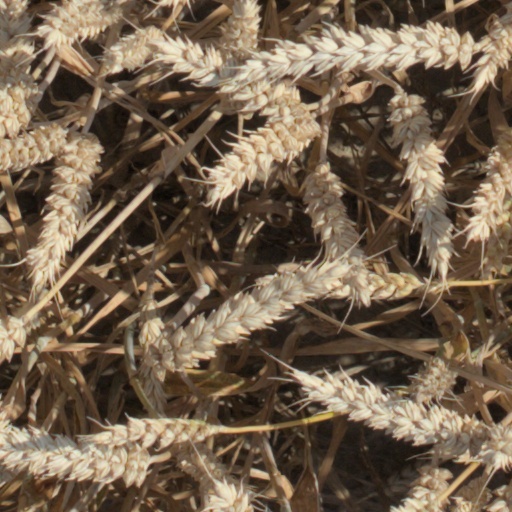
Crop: wheat